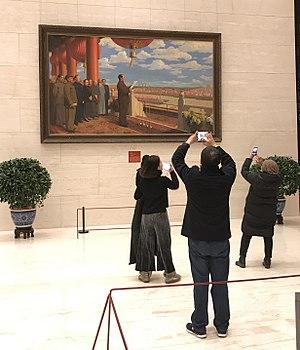
Le musée national de Chine est situé à l'est de la place Tian'anmen, à Pékin, en Chine. Ce musée a pour objectif de montrer les arts et l'histoire de la Chine. Il est dépendant du ministère de la Culture. C'est l'un des plus grands musées du monde.